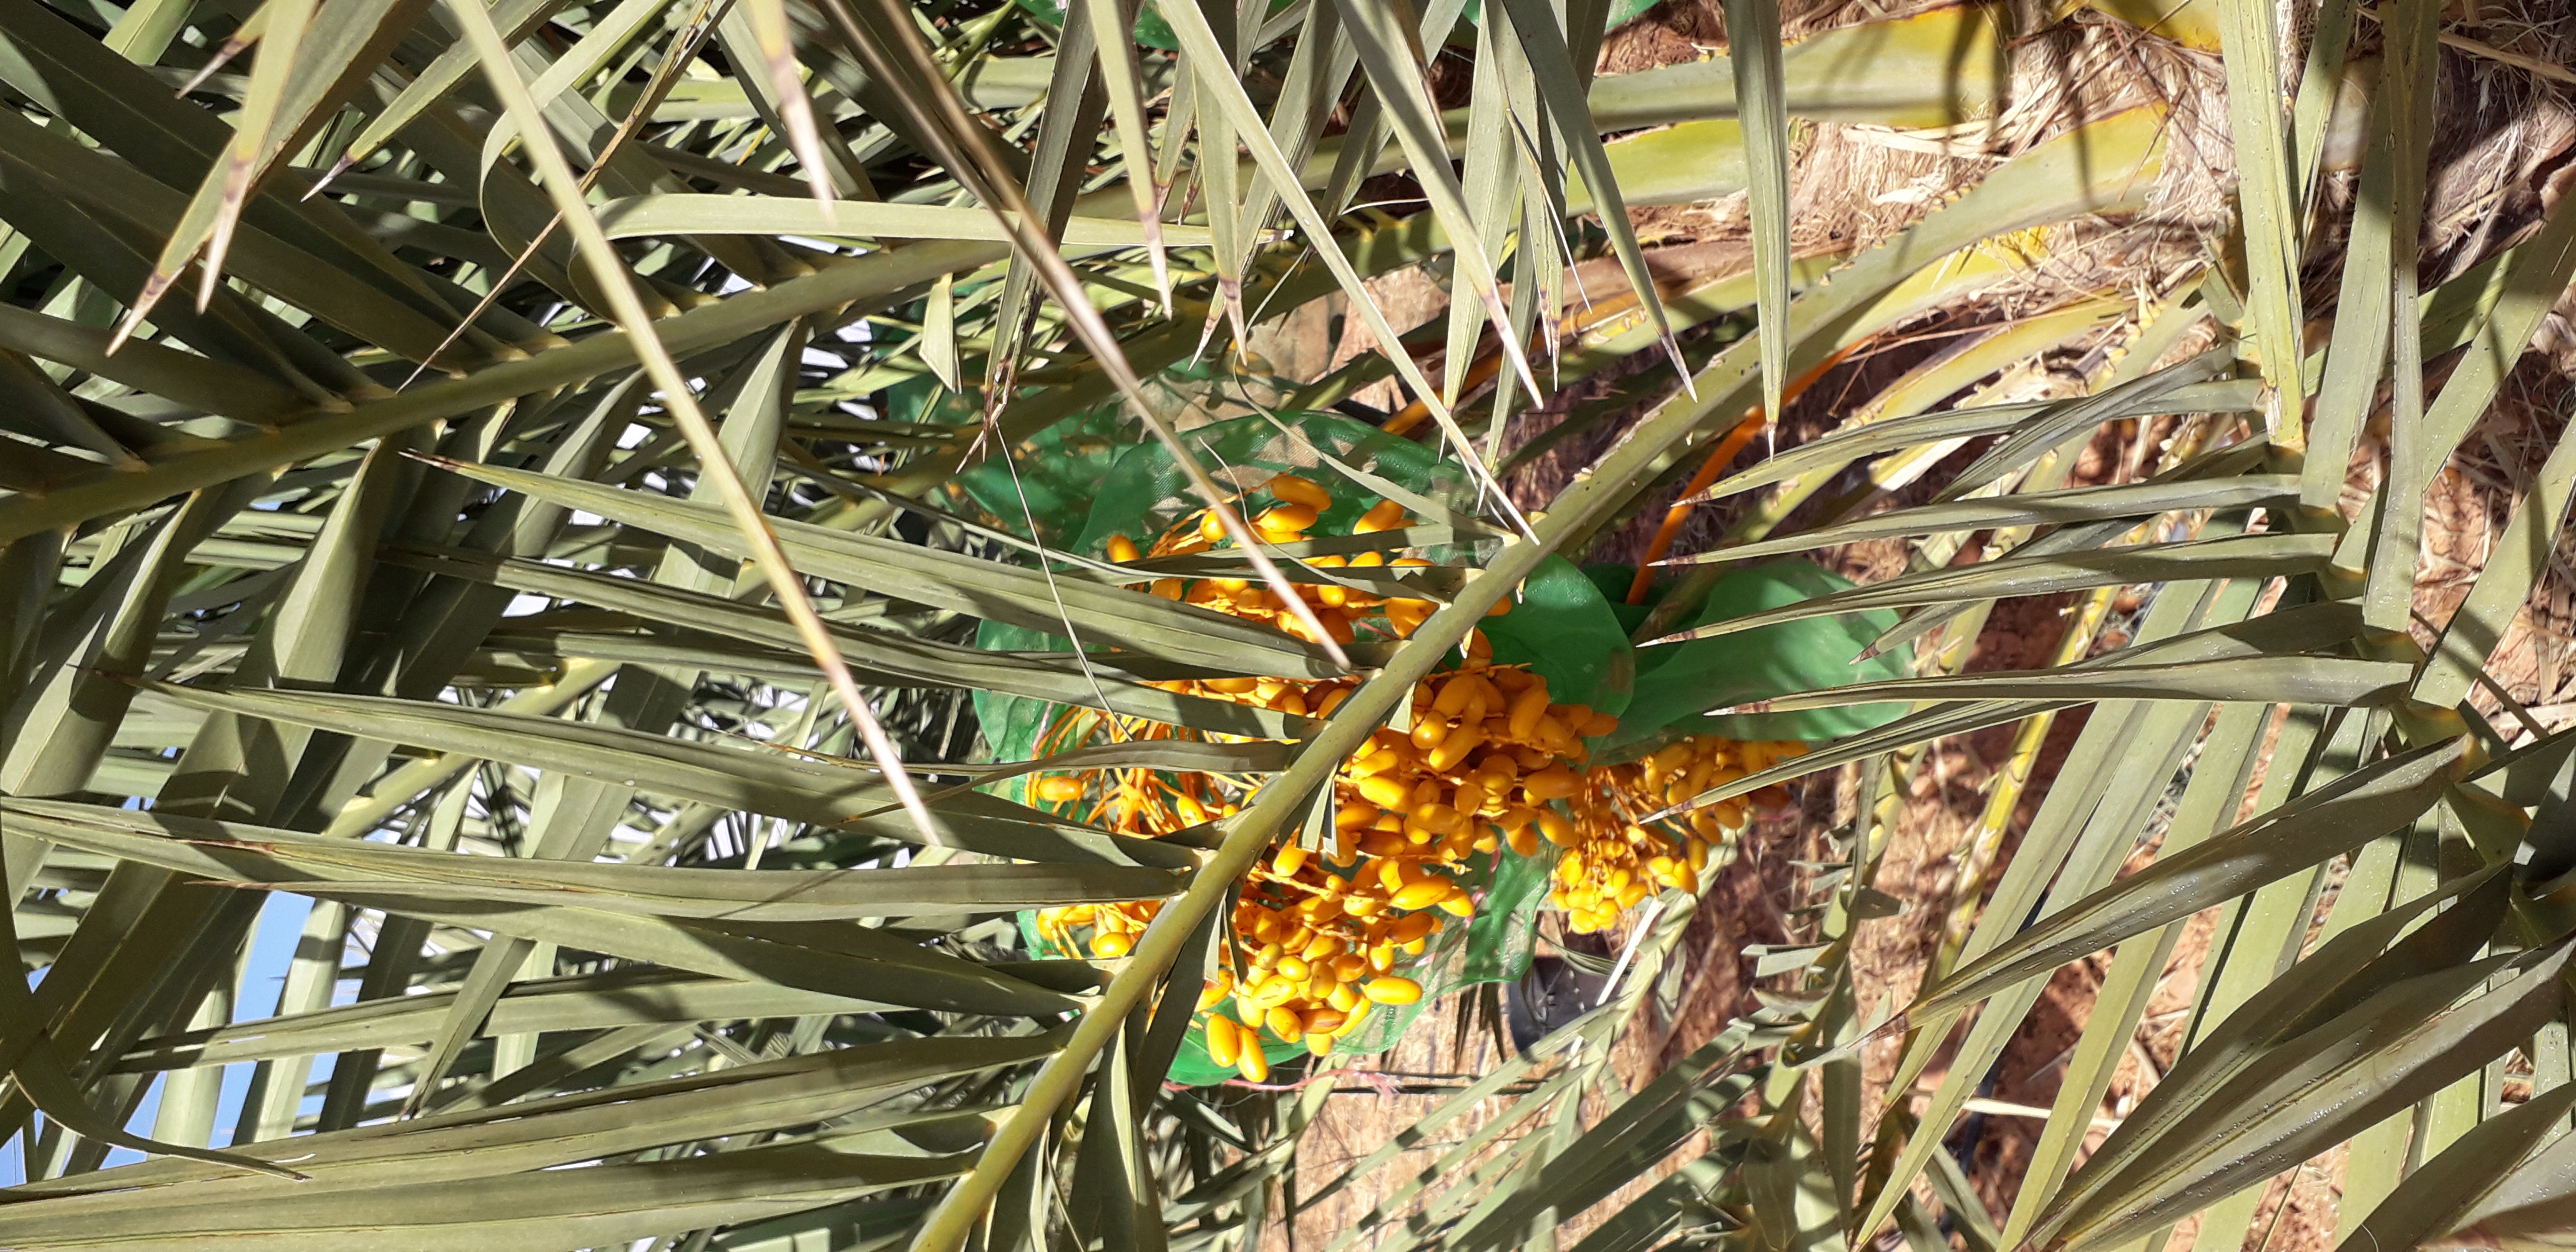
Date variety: kholt